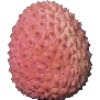
Label: lychee